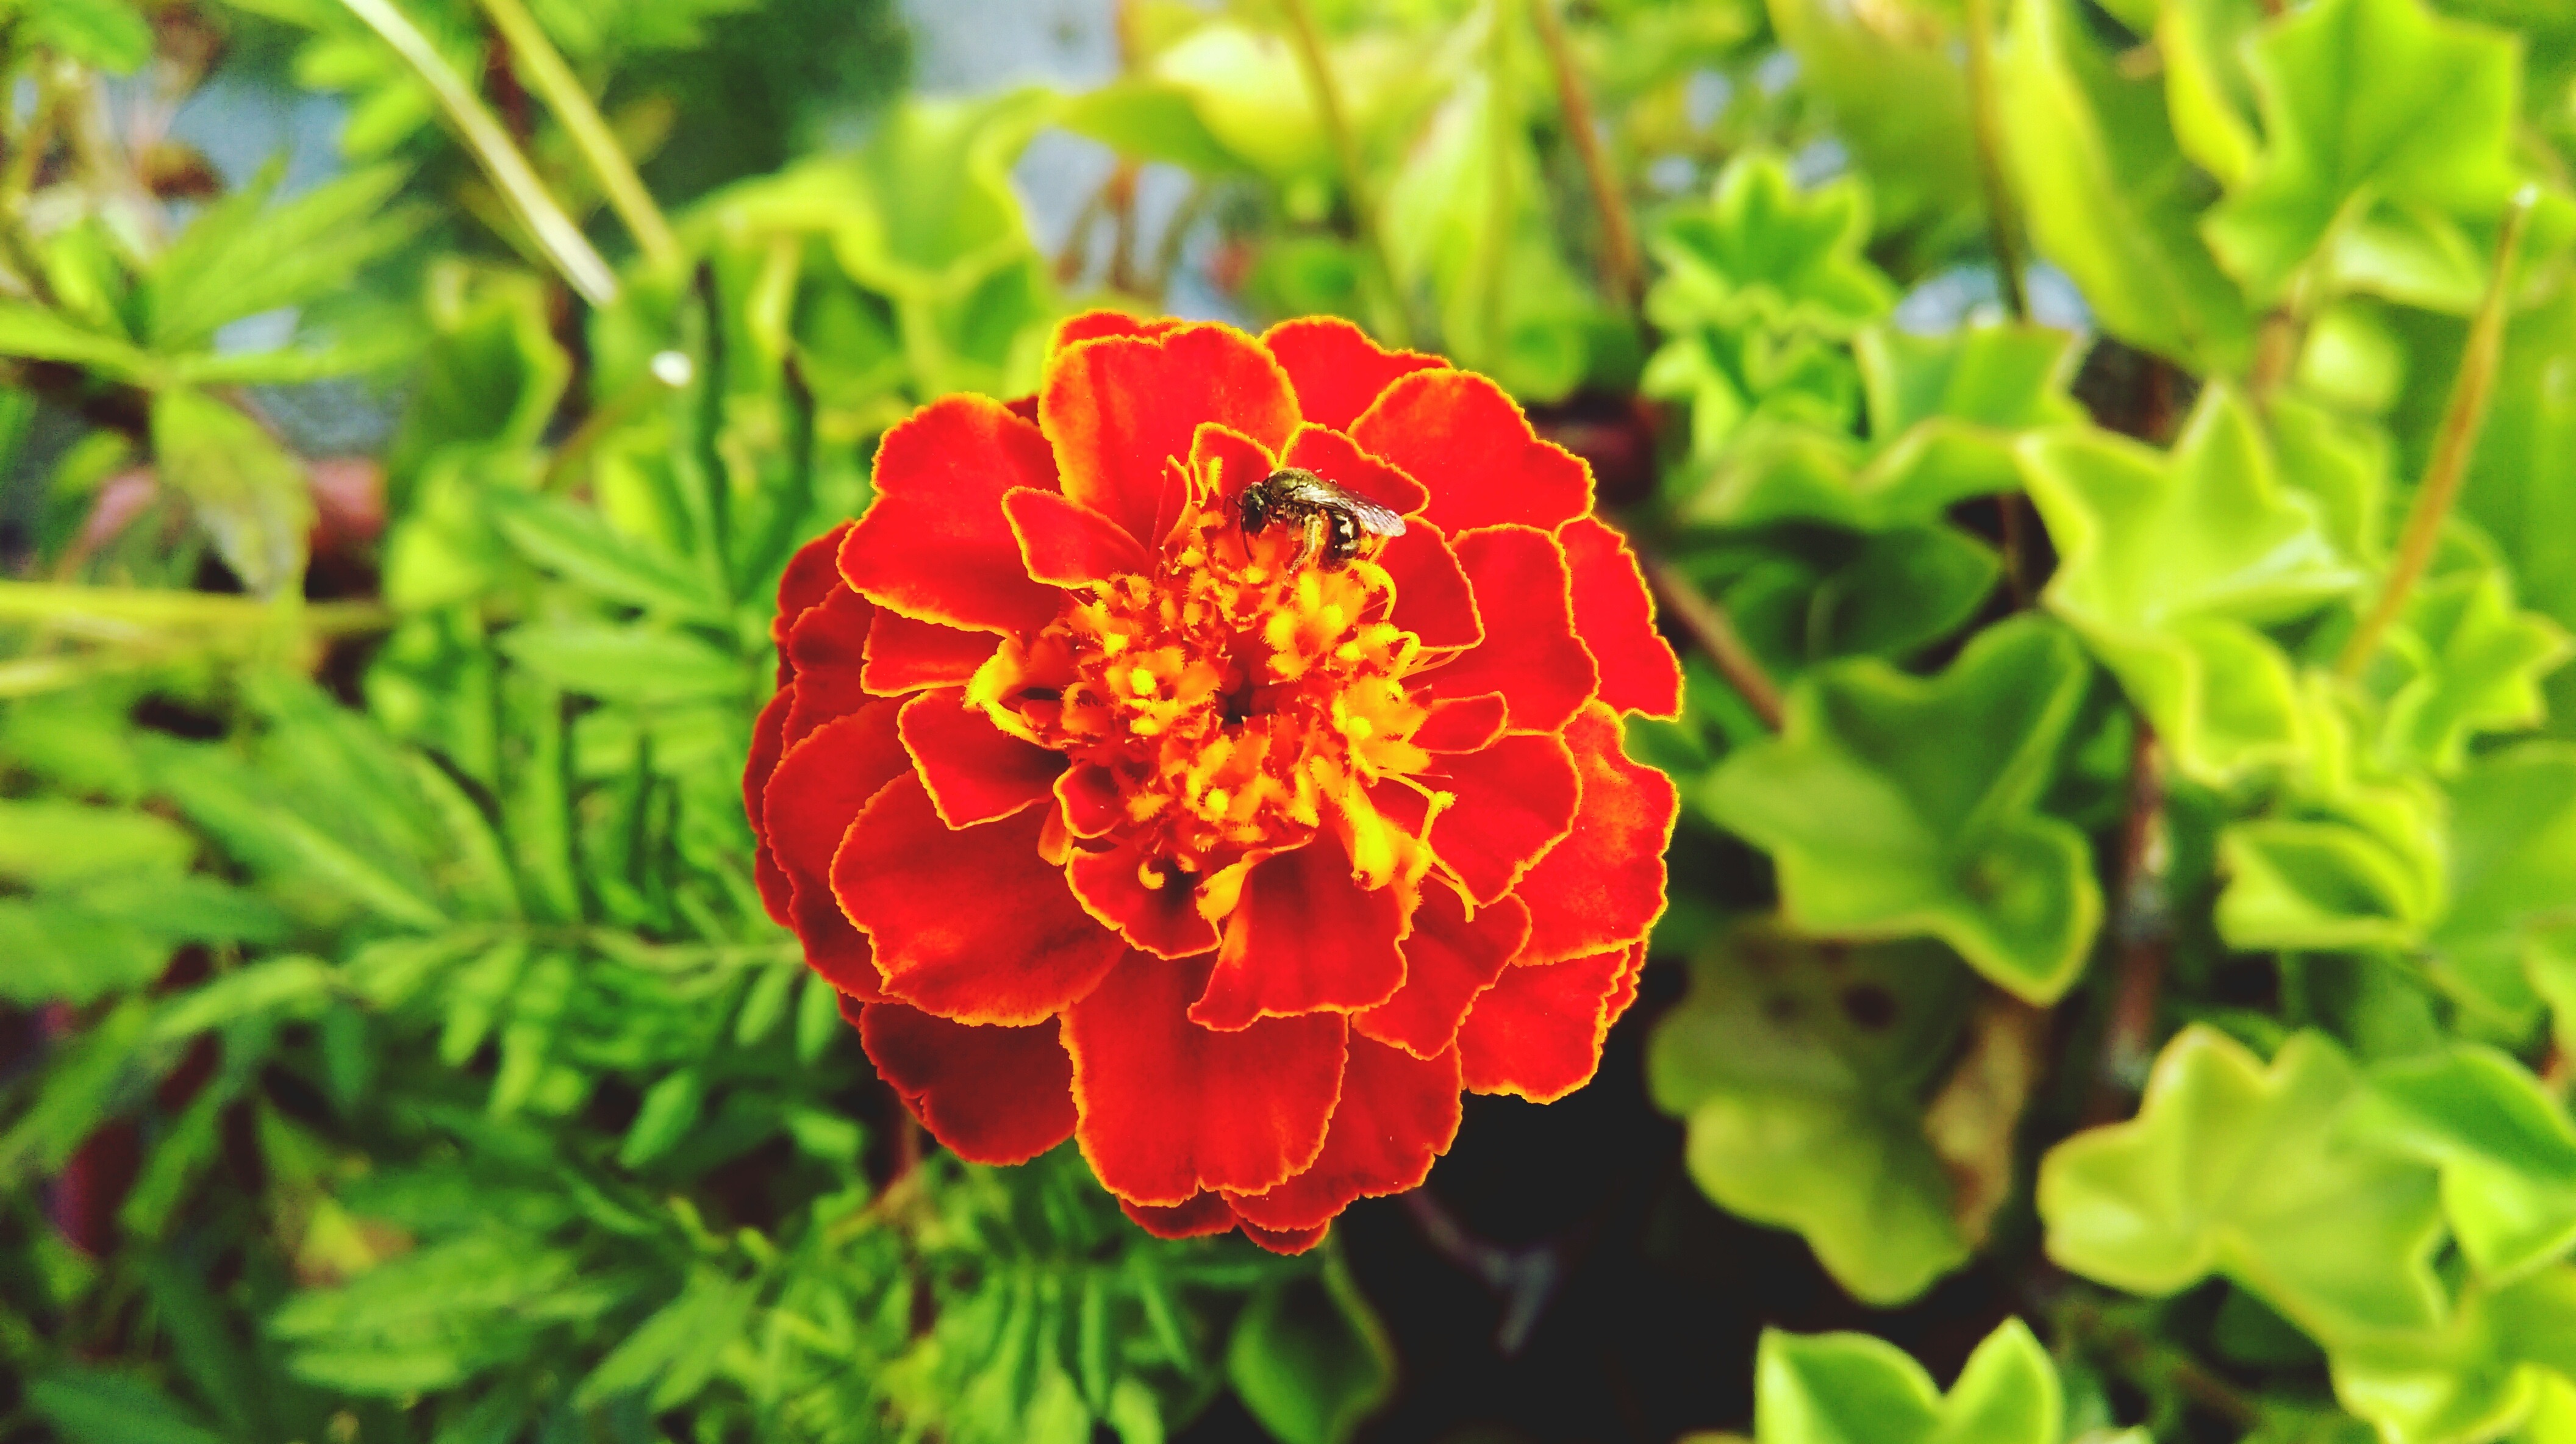
nature, plant, flower, petal, botany, flora, wildflower, macro photography, flowering plant, annual plant, land plant